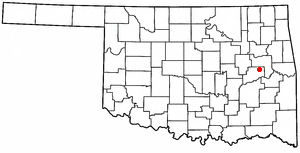
Rentiesville est une municipalité américaine située dans le comté de McIntosh en Oklahoma.